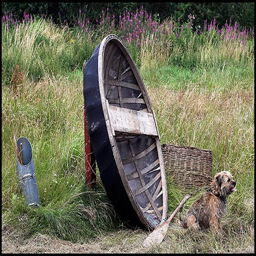
A dog sitting in the grass next to some wood.
A dog sitting next to a large wooden thing in a field.
A small dog sitting next to a boat in a field.
A dog on ground next to a wooden boat.
Small dog is closely guarding small boat and a paddle.